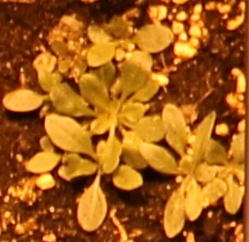
Label: Horseweed